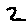
Label: 2